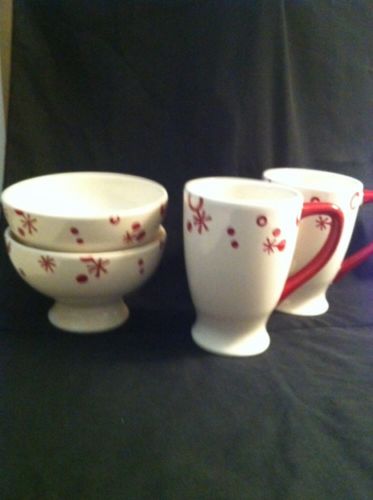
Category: mug